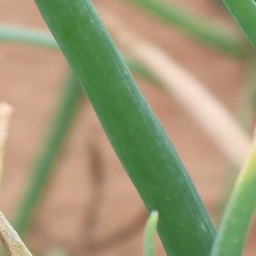
Label: healthy